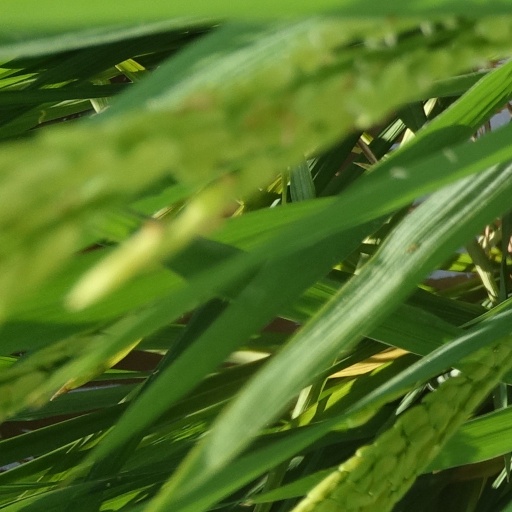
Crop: rice